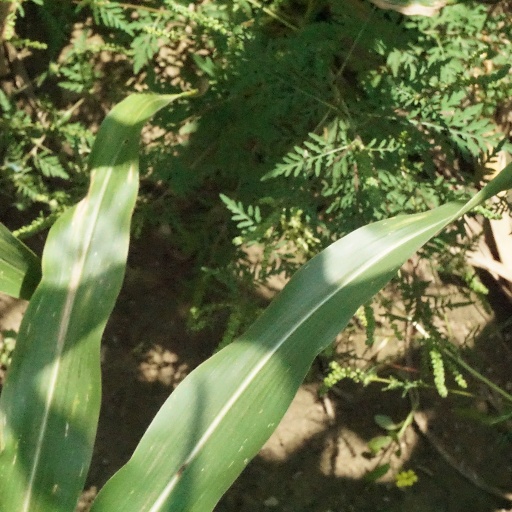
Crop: maize; corn